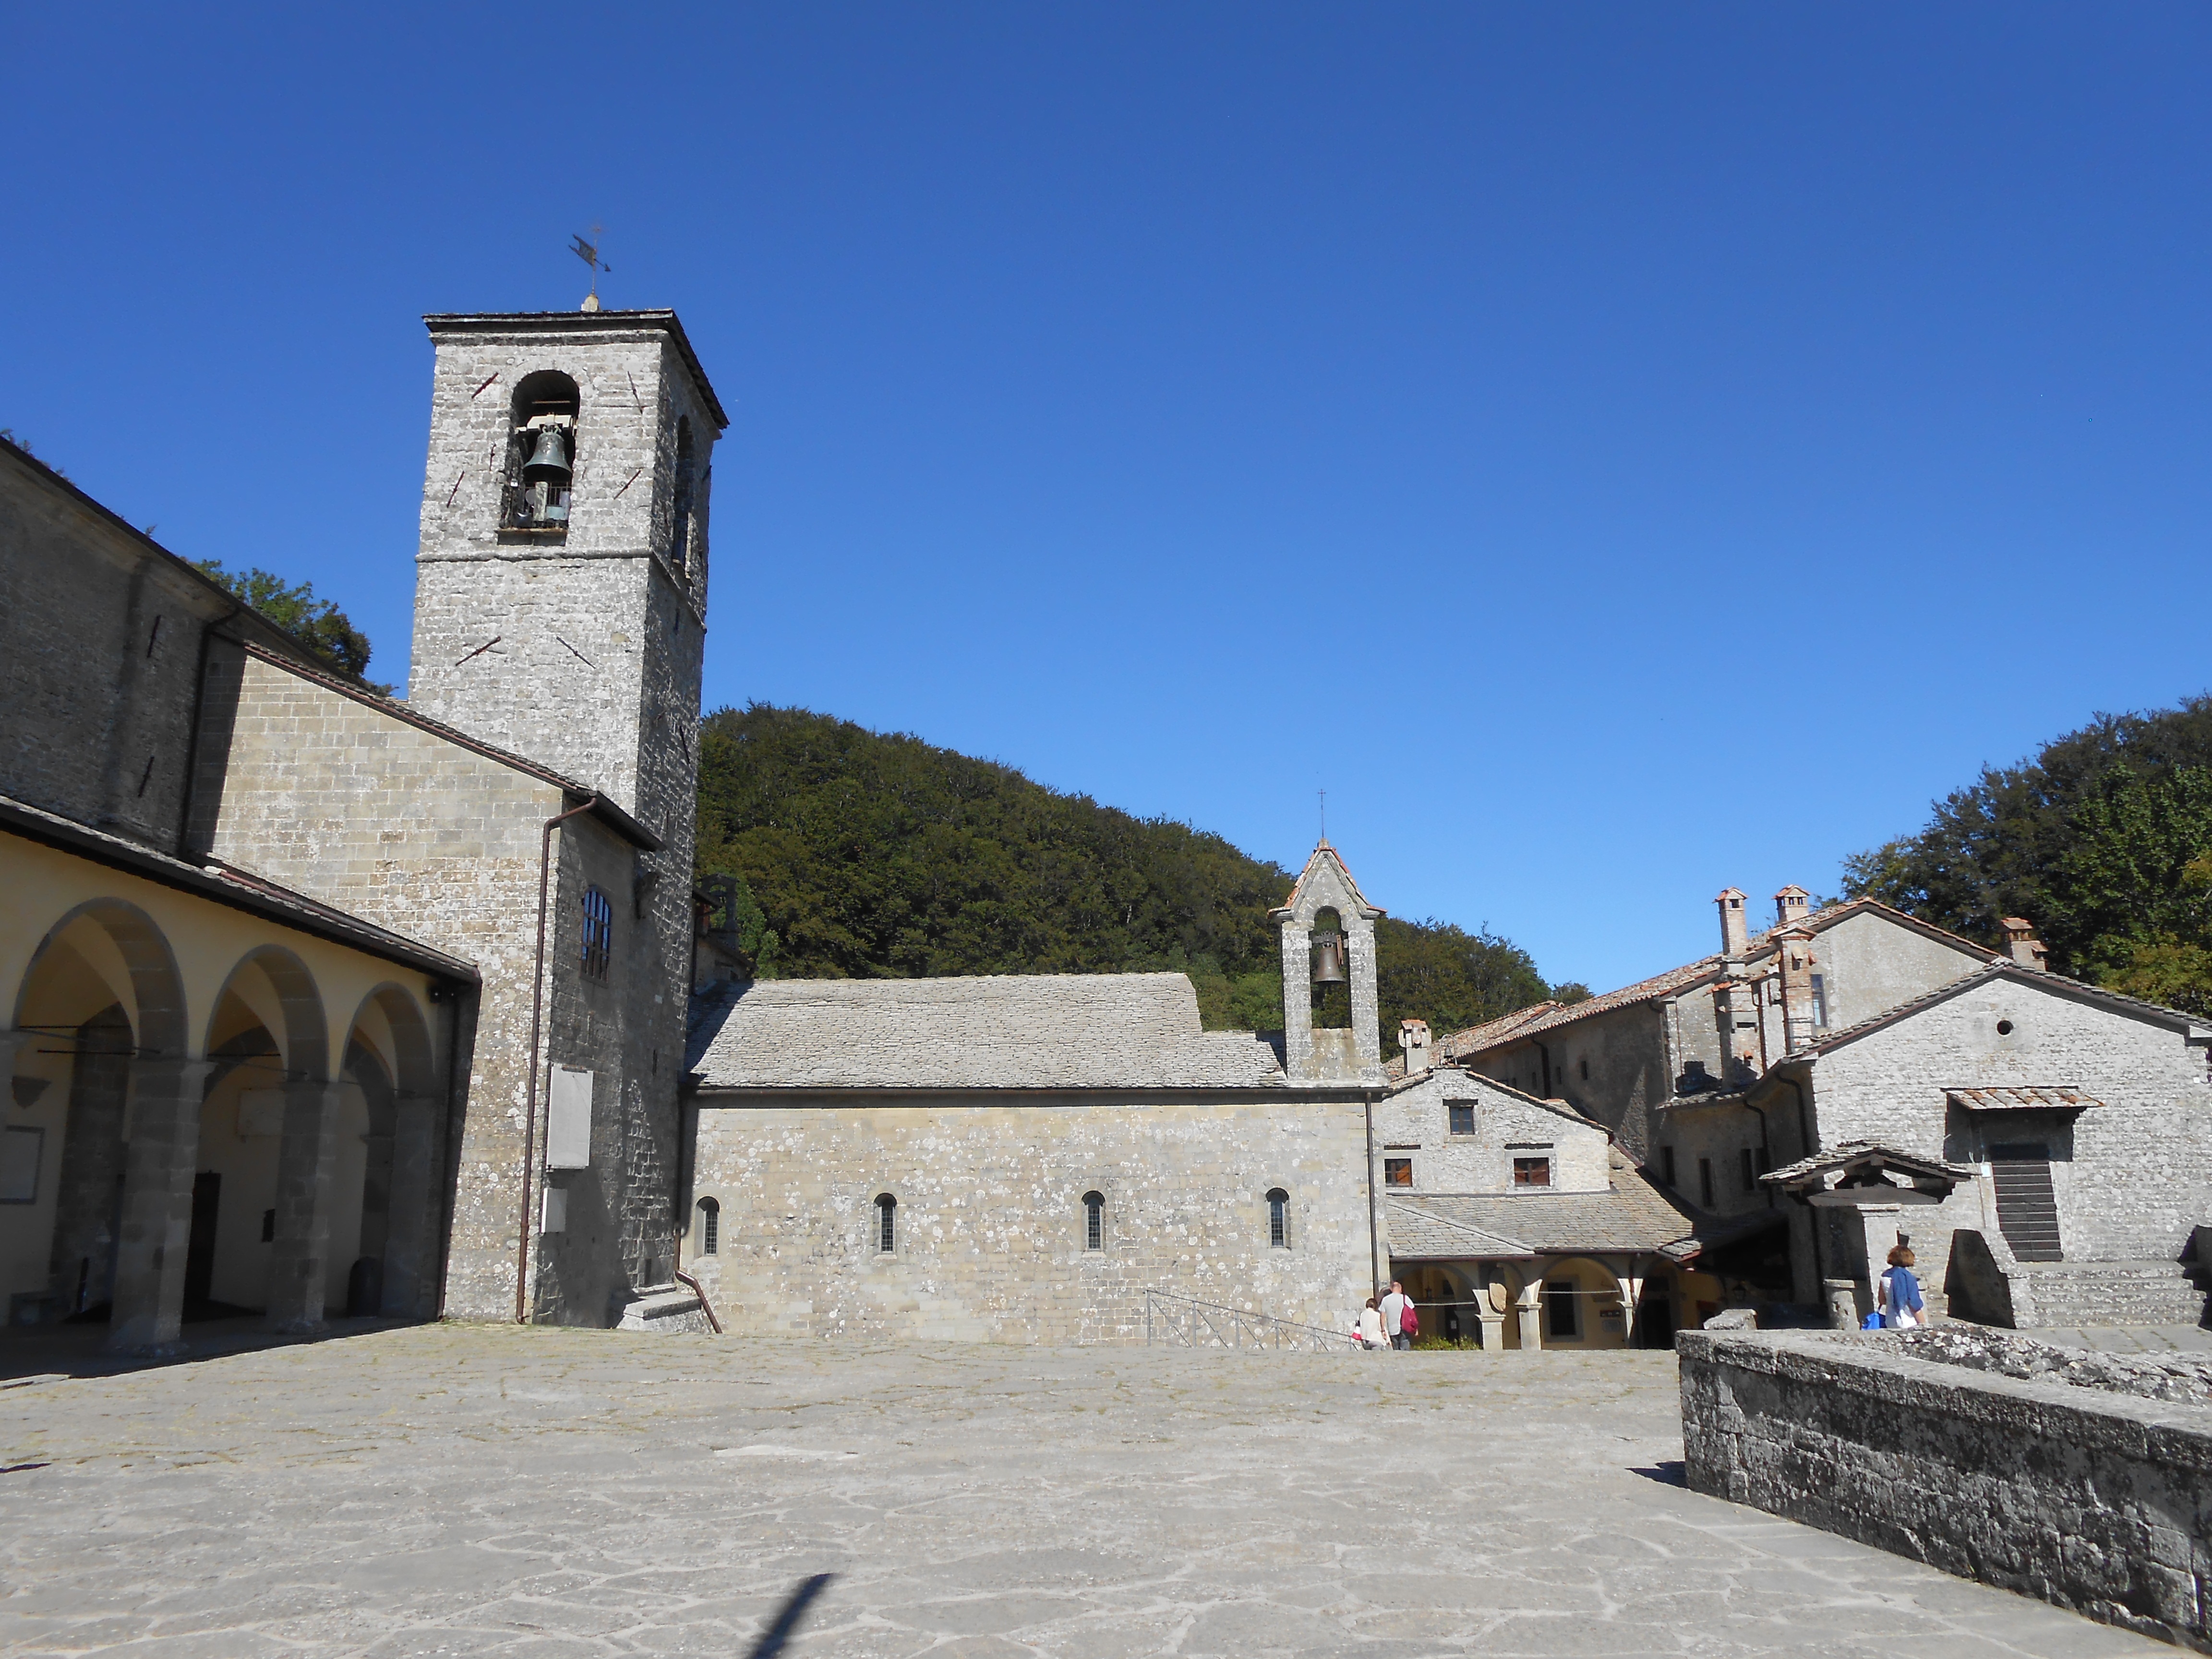
town, building, chateau, vacation, village, religion, castle, italy, tuscany, church, chapel, fortification, tourism, place of worship, ruins, monastery, sanctuary, history, abbey, campanile, ancient history, spanish missions in california, the vernal